Shwe Phoo Sar Sone Yar Myay

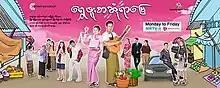

Shwe Phoo Sar Sone Yar Myay is a Burmese drama television series. It aired on MRTV-4, from December 26, 2018 to February 11, 2019, on Mondays to Fridays at 19:00 for 33 episodes.